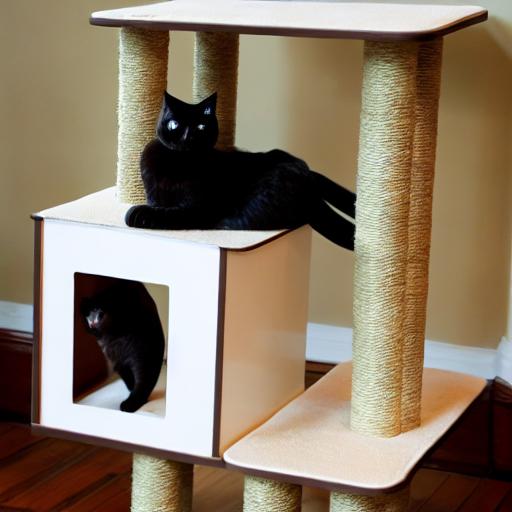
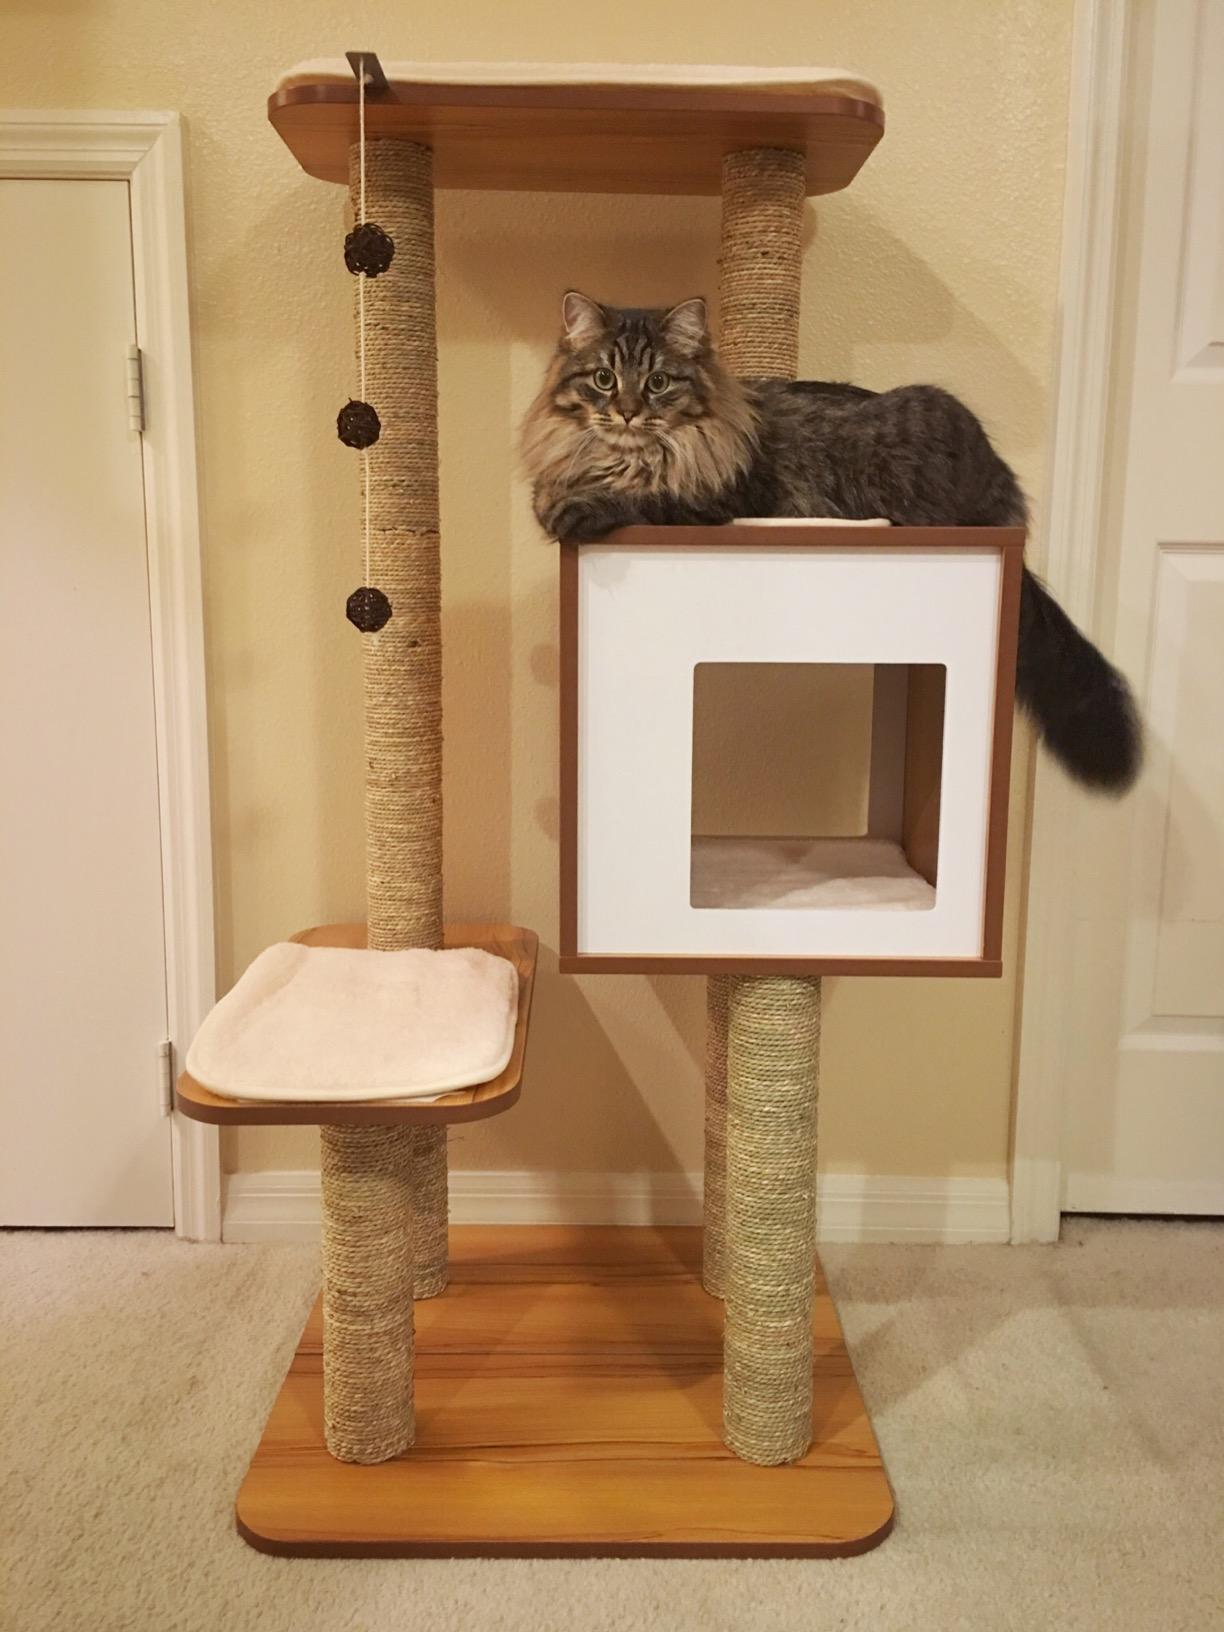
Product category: items_cat tree
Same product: no